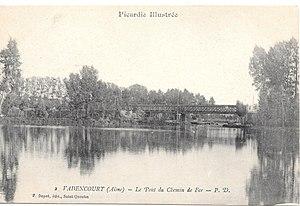
Le Pont du chemin de fer au-dessus du canal.
La ligne de Laon au Cateau était une ligne de chemin de fer d'une longueur de 77 kilomètres reliant la gare de Laon, chef-lieu du département de l'Aisne, à celle du Cateau, dans le département du Nord, sur la grande ligne Paris - Bruxelles.
Vadencourt est une commune française située dans le département de l'Aisne, en région Hauts-de-France.
Le chemin de fer de Guise au Catelet est une ancienne ligne de chemin de fer secondaire réalisé sous le régime des voies ferrées d'intérêt local et qui a relié ces deux villes du département de l'Aisne entre 1900 et 1951. La ligne est construite à l'écartement métrique.